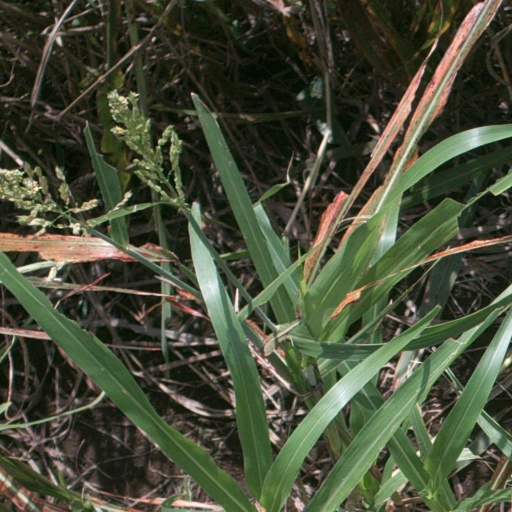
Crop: sorghum